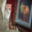
Label: cat